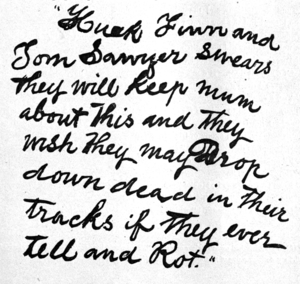
Les Aventures de Tom Sawyer est le premier roman que Mark Twain écrit seul. Il est publié en 1876, d'abord en Angleterre en juin, puis aux États-Unis en décembre.